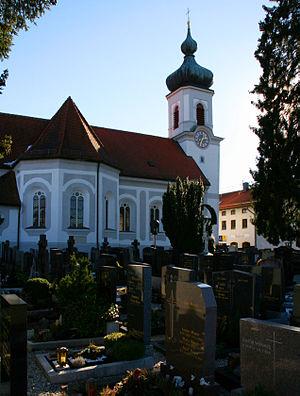
Maitenbeth est une commune de Bavière, située dans l'arrondissement de Mühldorf am Inn, dans le district de Haute-Bavière.